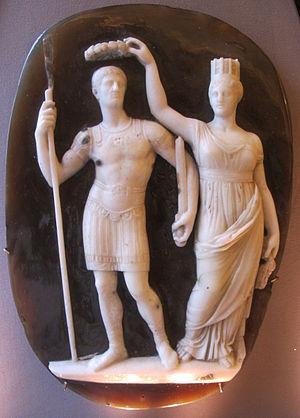
La Tyché de Constantinople était la personnalisation de la divinité tutélaire du destin vénérée comme protectrice de la cité pendant l’Empire byzantin.